Anna Vaninskaya

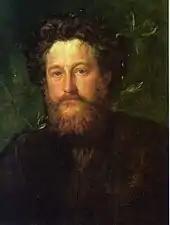
William Morris by George Frederic Watts, 1870

Ben Moore, reviewing "William Morris and the Idea of Community: Romance, History and Propaganda" in "Modern Language Review", writes that Vaninskaya's study is well-researched, with the figure of Morris tying together her three threads of romance, history, and propaganda. The purpose of the book is to examine how socialists of the period viewed the idea of community life. Moore recommends the book to people interested in the history of socialism, and students of Morris. He finds the breadth of the study "impressive" but would have liked more "speculative analysis" of the puzzles that Vaninskaya's study reveals.